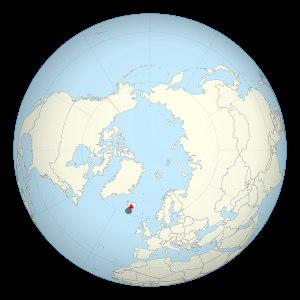
L'éruption de l'Eyjafjöll en 2010 est une éruption volcanique qui débute le 20 mars 2010 sur l'Eyjafjöll, un volcan du Sud de l'Islande, et prend fin le 27 octobre 2010. Sa première phase éruptive se déroule au Fimmvörðuháls, un col libre de glace entre les calottes glaciaires d'Eyjafjallajökull et de Mýrdalsjökull, et se manifeste par des fontaines et des coulées de lave qui se tarissent le 12 avril. Le 14 avril, la lave refait son apparition dans la caldeira du volcan recouverte par l'Eyjafjallajökull. Elle provoque une importante fonte de la glace ce qui entraîne des jökulhlaups, des inondations glaciaires brutales et destructrices, ainsi que la formation d'un important panache volcanique composé de vapeur d'eau, de gaz volcaniques et de cendres. Ces dernières, poussées par les vents dominants qui les rabattent sur l'Europe continentale, entraînent d'importantes perturbations dans le transport aérien dans le monde avec la fermeture de plusieurs espaces aériens et de nombreuses annulations de vols jusqu'au 20 avril. À partir de cette date, l'activité éruptive est moins explosive mais se maintient à un niveau soutenu avec notamment la formation d'une nouvelle coulée de lave.
Cartographie approximative